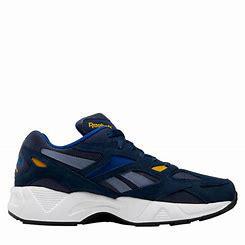
Brand: Reebok
Model: Aztrek 96